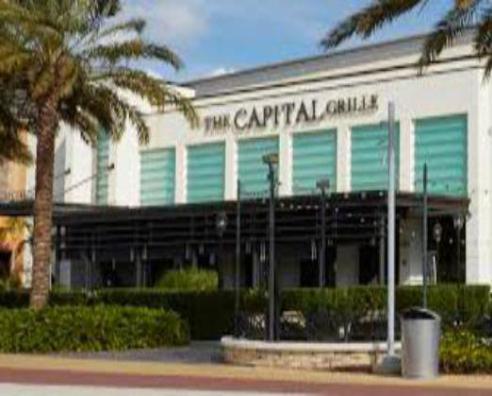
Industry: Food